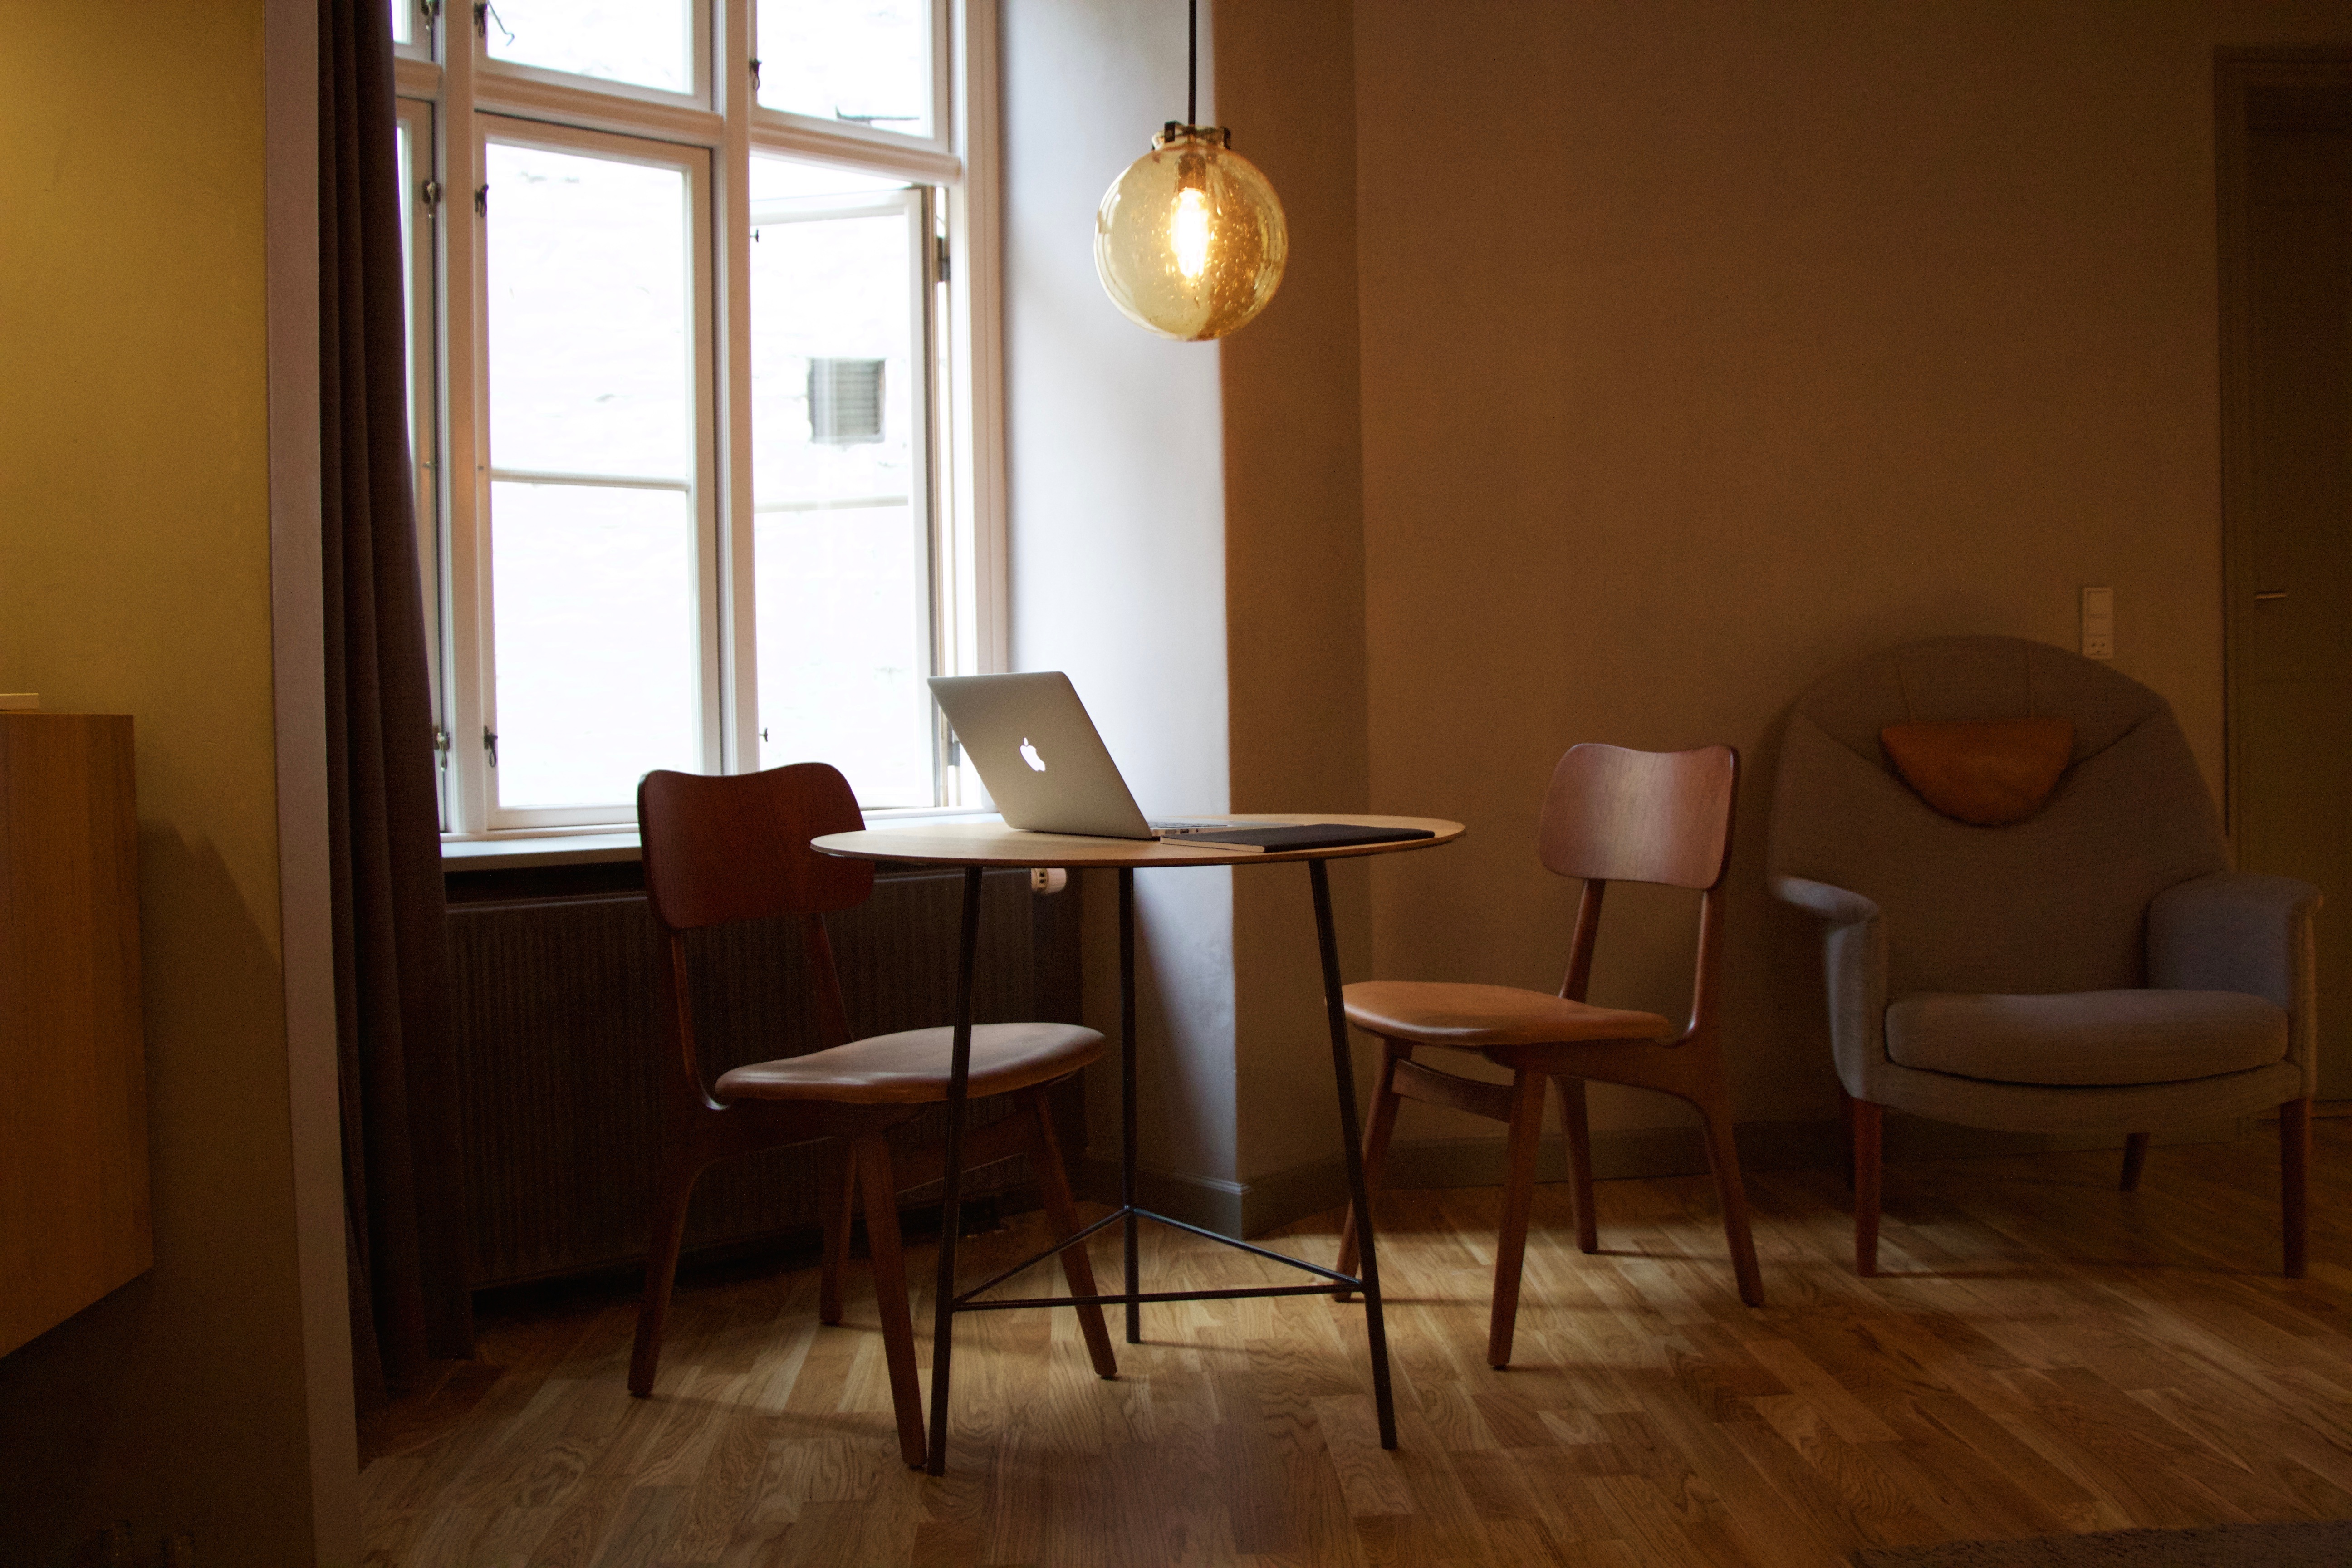
laptop, computer, table, chair, floor, window, home, cottage, property, living room, furniture, room, apartment, interior design, hardwood, estate, contemporary, suite, workplace, dining room, dining table